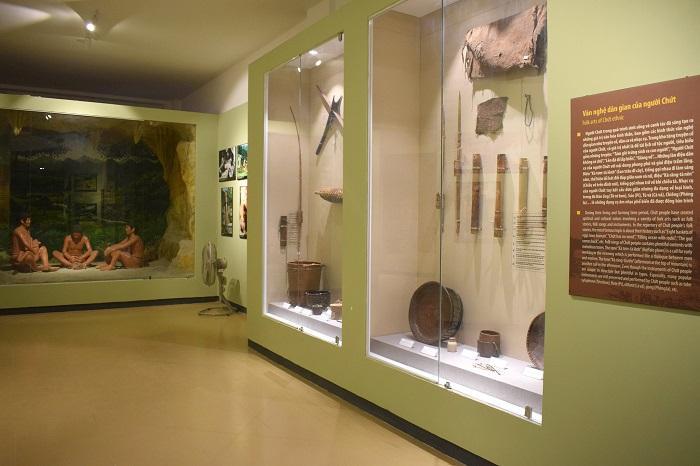
có nhiều hiện vật xuất hiện ở bên trong căn phòng